Griff Whalen

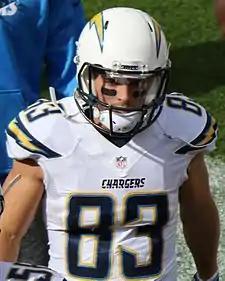
Whalen with the San Diego Chargers in 2016

Griff Whalen (born March 1, 1990) is an American former football player who was a wide receiver in the National Football League (NFL). He played college football at Stanford and was signed by the Indianapolis Colts as an undrafted free agent in 2012. Whalen has also been a member of the Miami Dolphins, San Diego Chargers, New England Patriots, Baltimore Ravens, and Oakland Raiders, as well as for the Calgary Stampeders of the Canadian Football League (CFL).